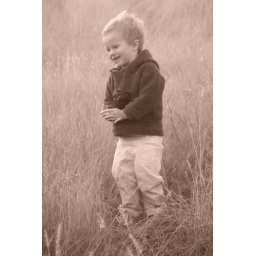
My son in a field of grass.